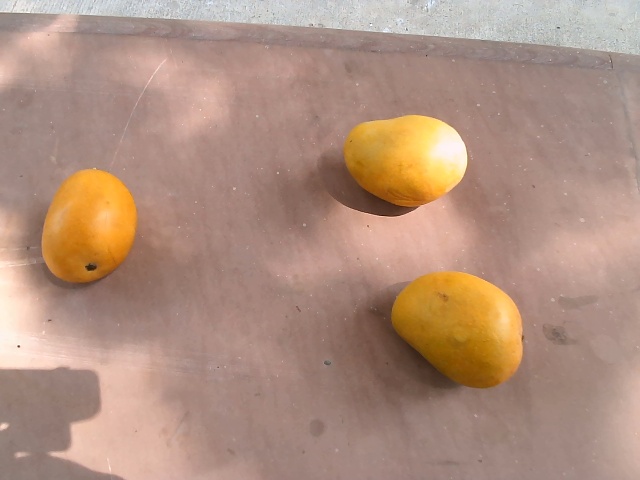
Label: Ripe_Mango